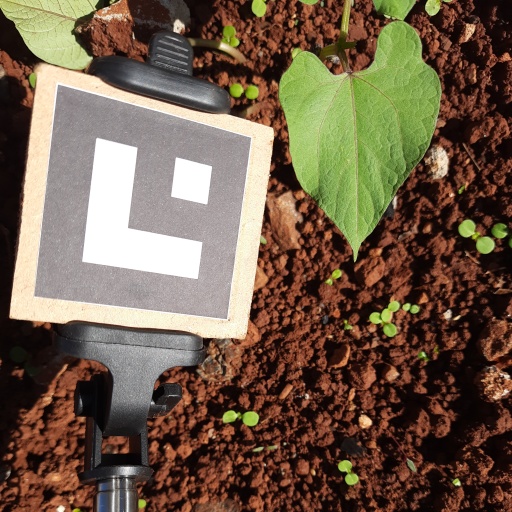
Observations: wavy surface, no eating holes, under sunlight